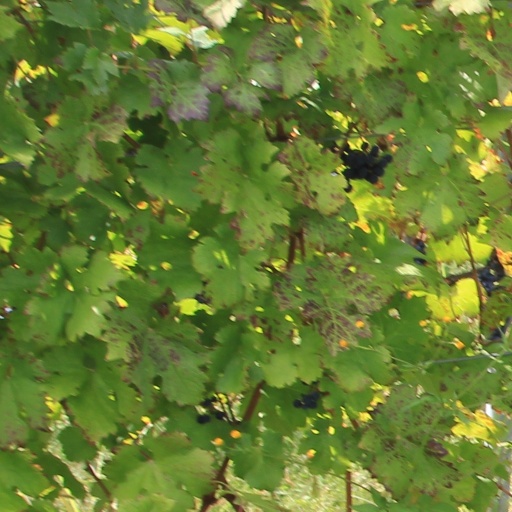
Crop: grape